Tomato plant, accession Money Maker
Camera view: bottom (45 deg); turntable rotation: 330 degrees
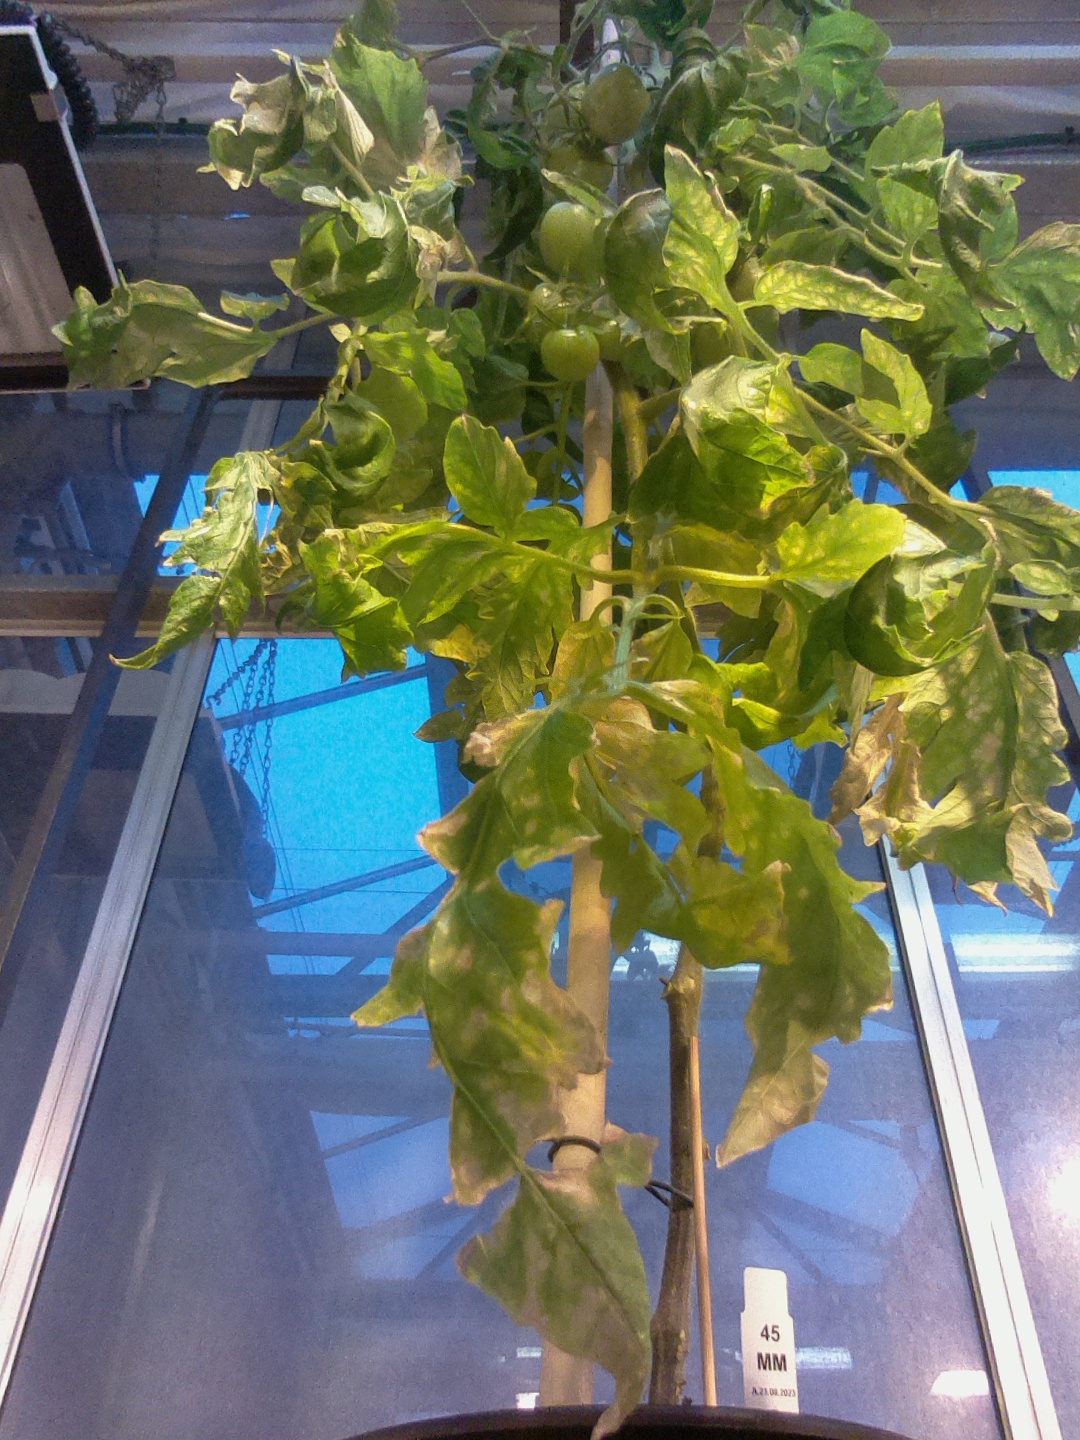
BBCH growth stage 78: 80% -90% of final fruit size